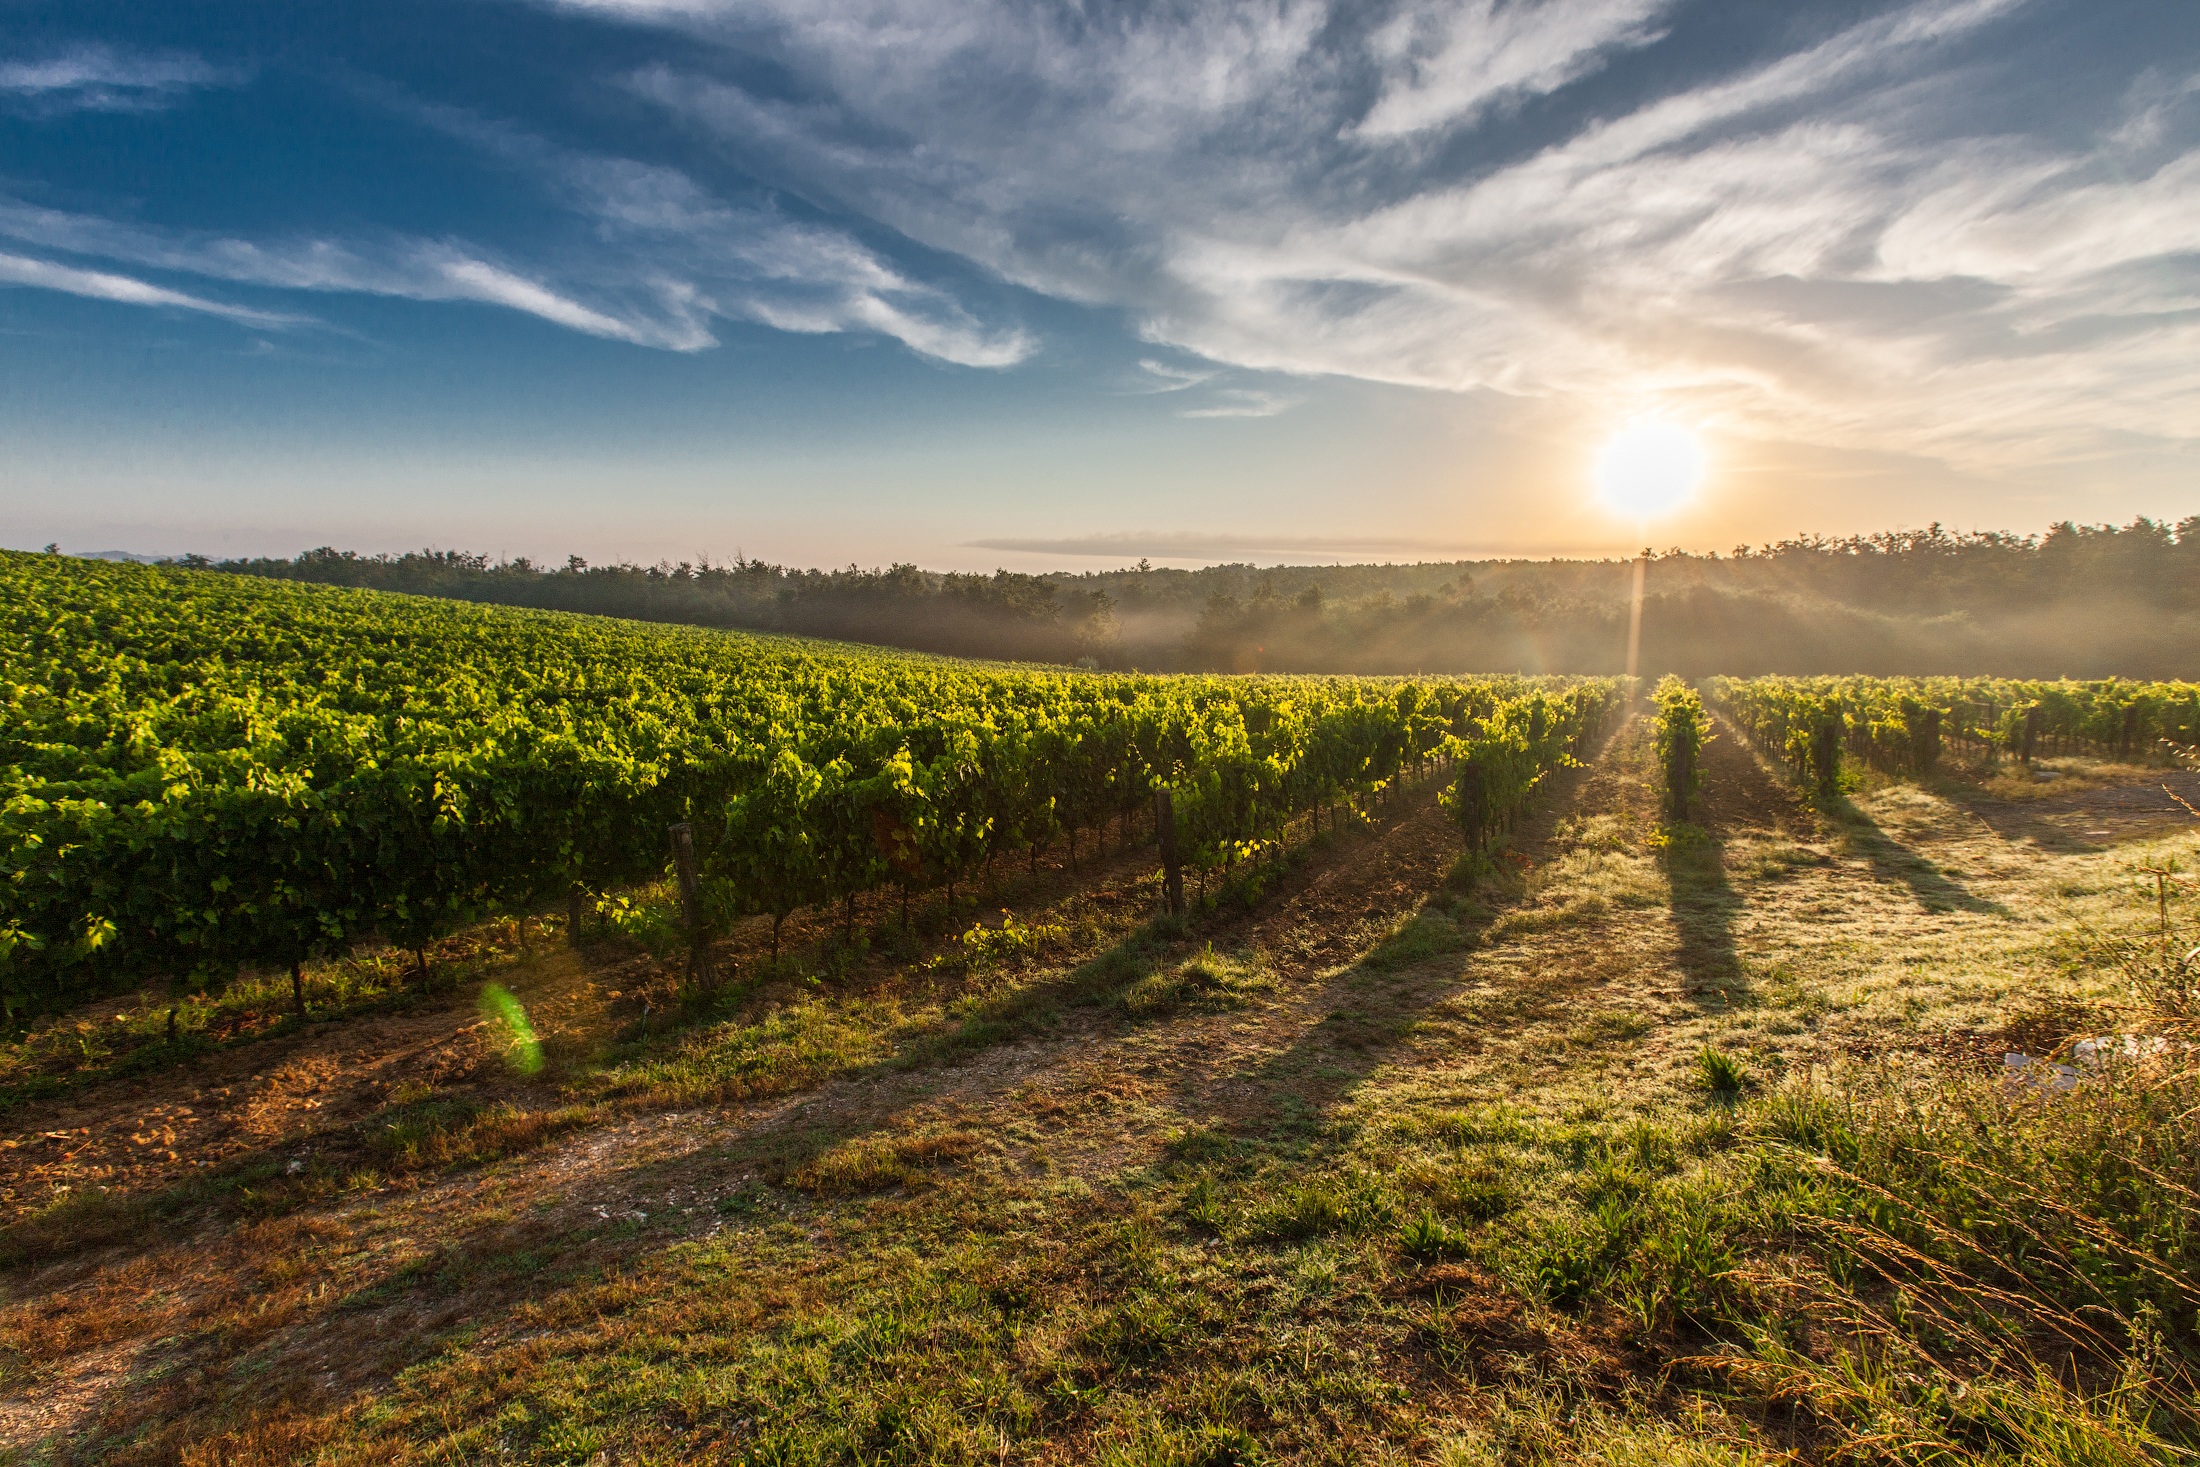
landscape, tree, nature, grass, horizon, cloud, sky, grape, vineyard, wine, field, farm, meadow, prairie, sunlight, morning, hill, evening, green, crop, soil, italy, tuscany, agriculture, plain, outdoors, clouds, grassland, plantation, plateau, wide, ecosystem, rural area, grass family